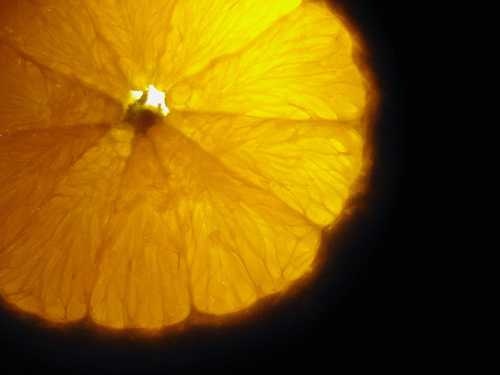
Label: Orange